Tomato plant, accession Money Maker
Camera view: tilt-top (135 deg); turntable rotation: 150 degrees
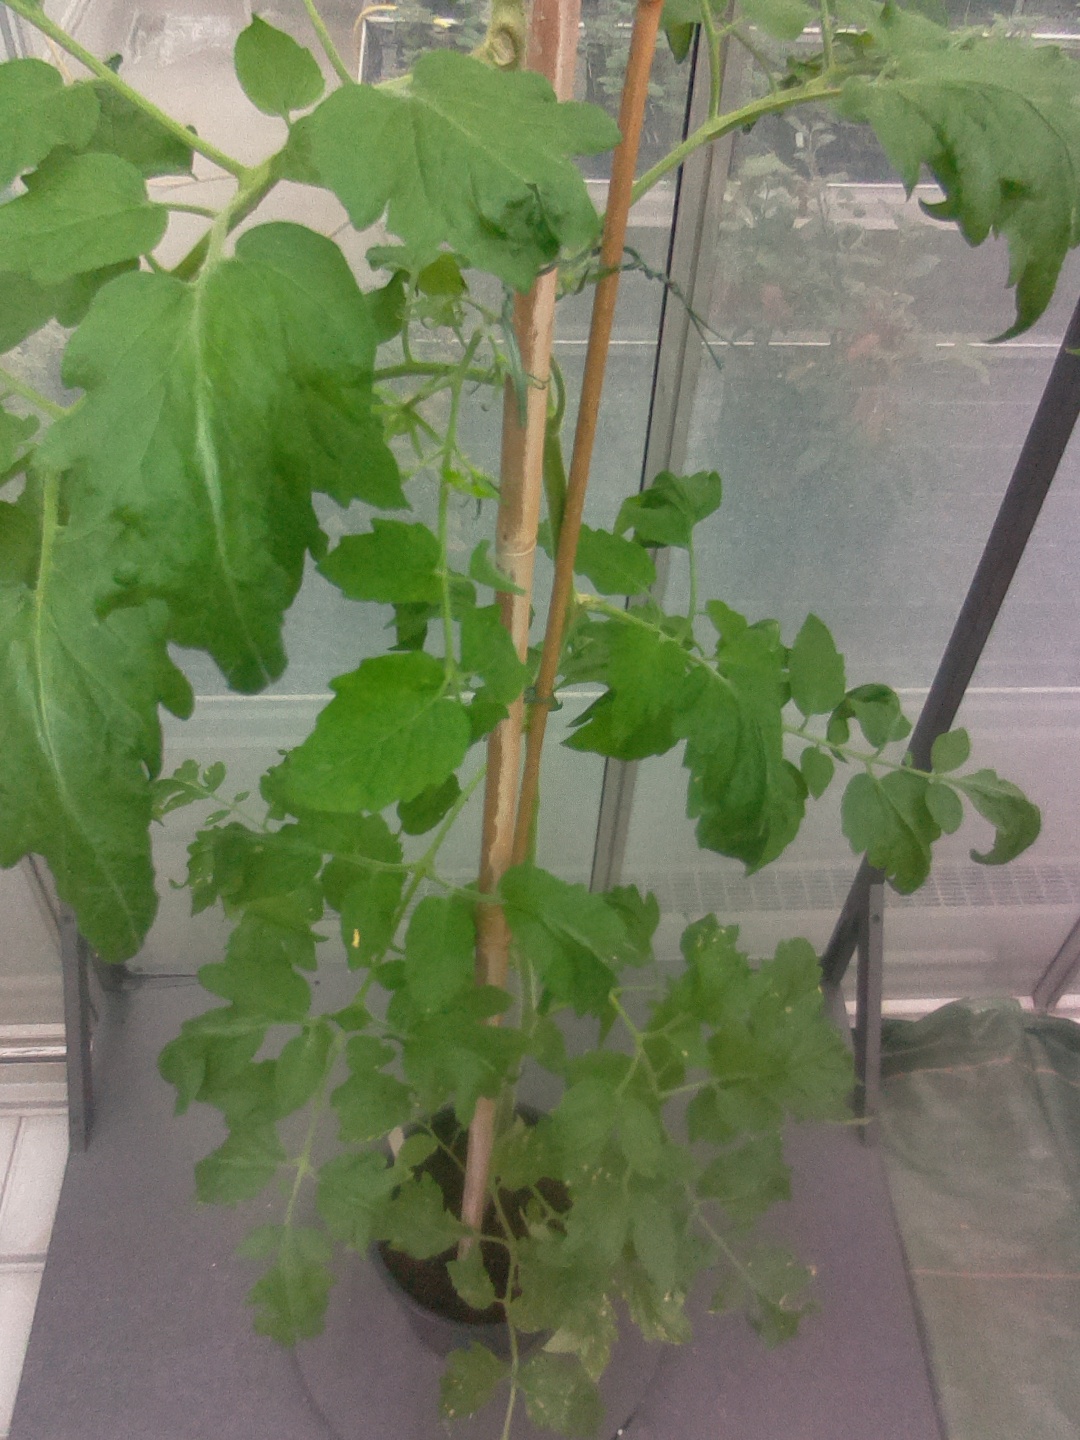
BBCH growth stage 70: Fruits at the main stem or branches visibles